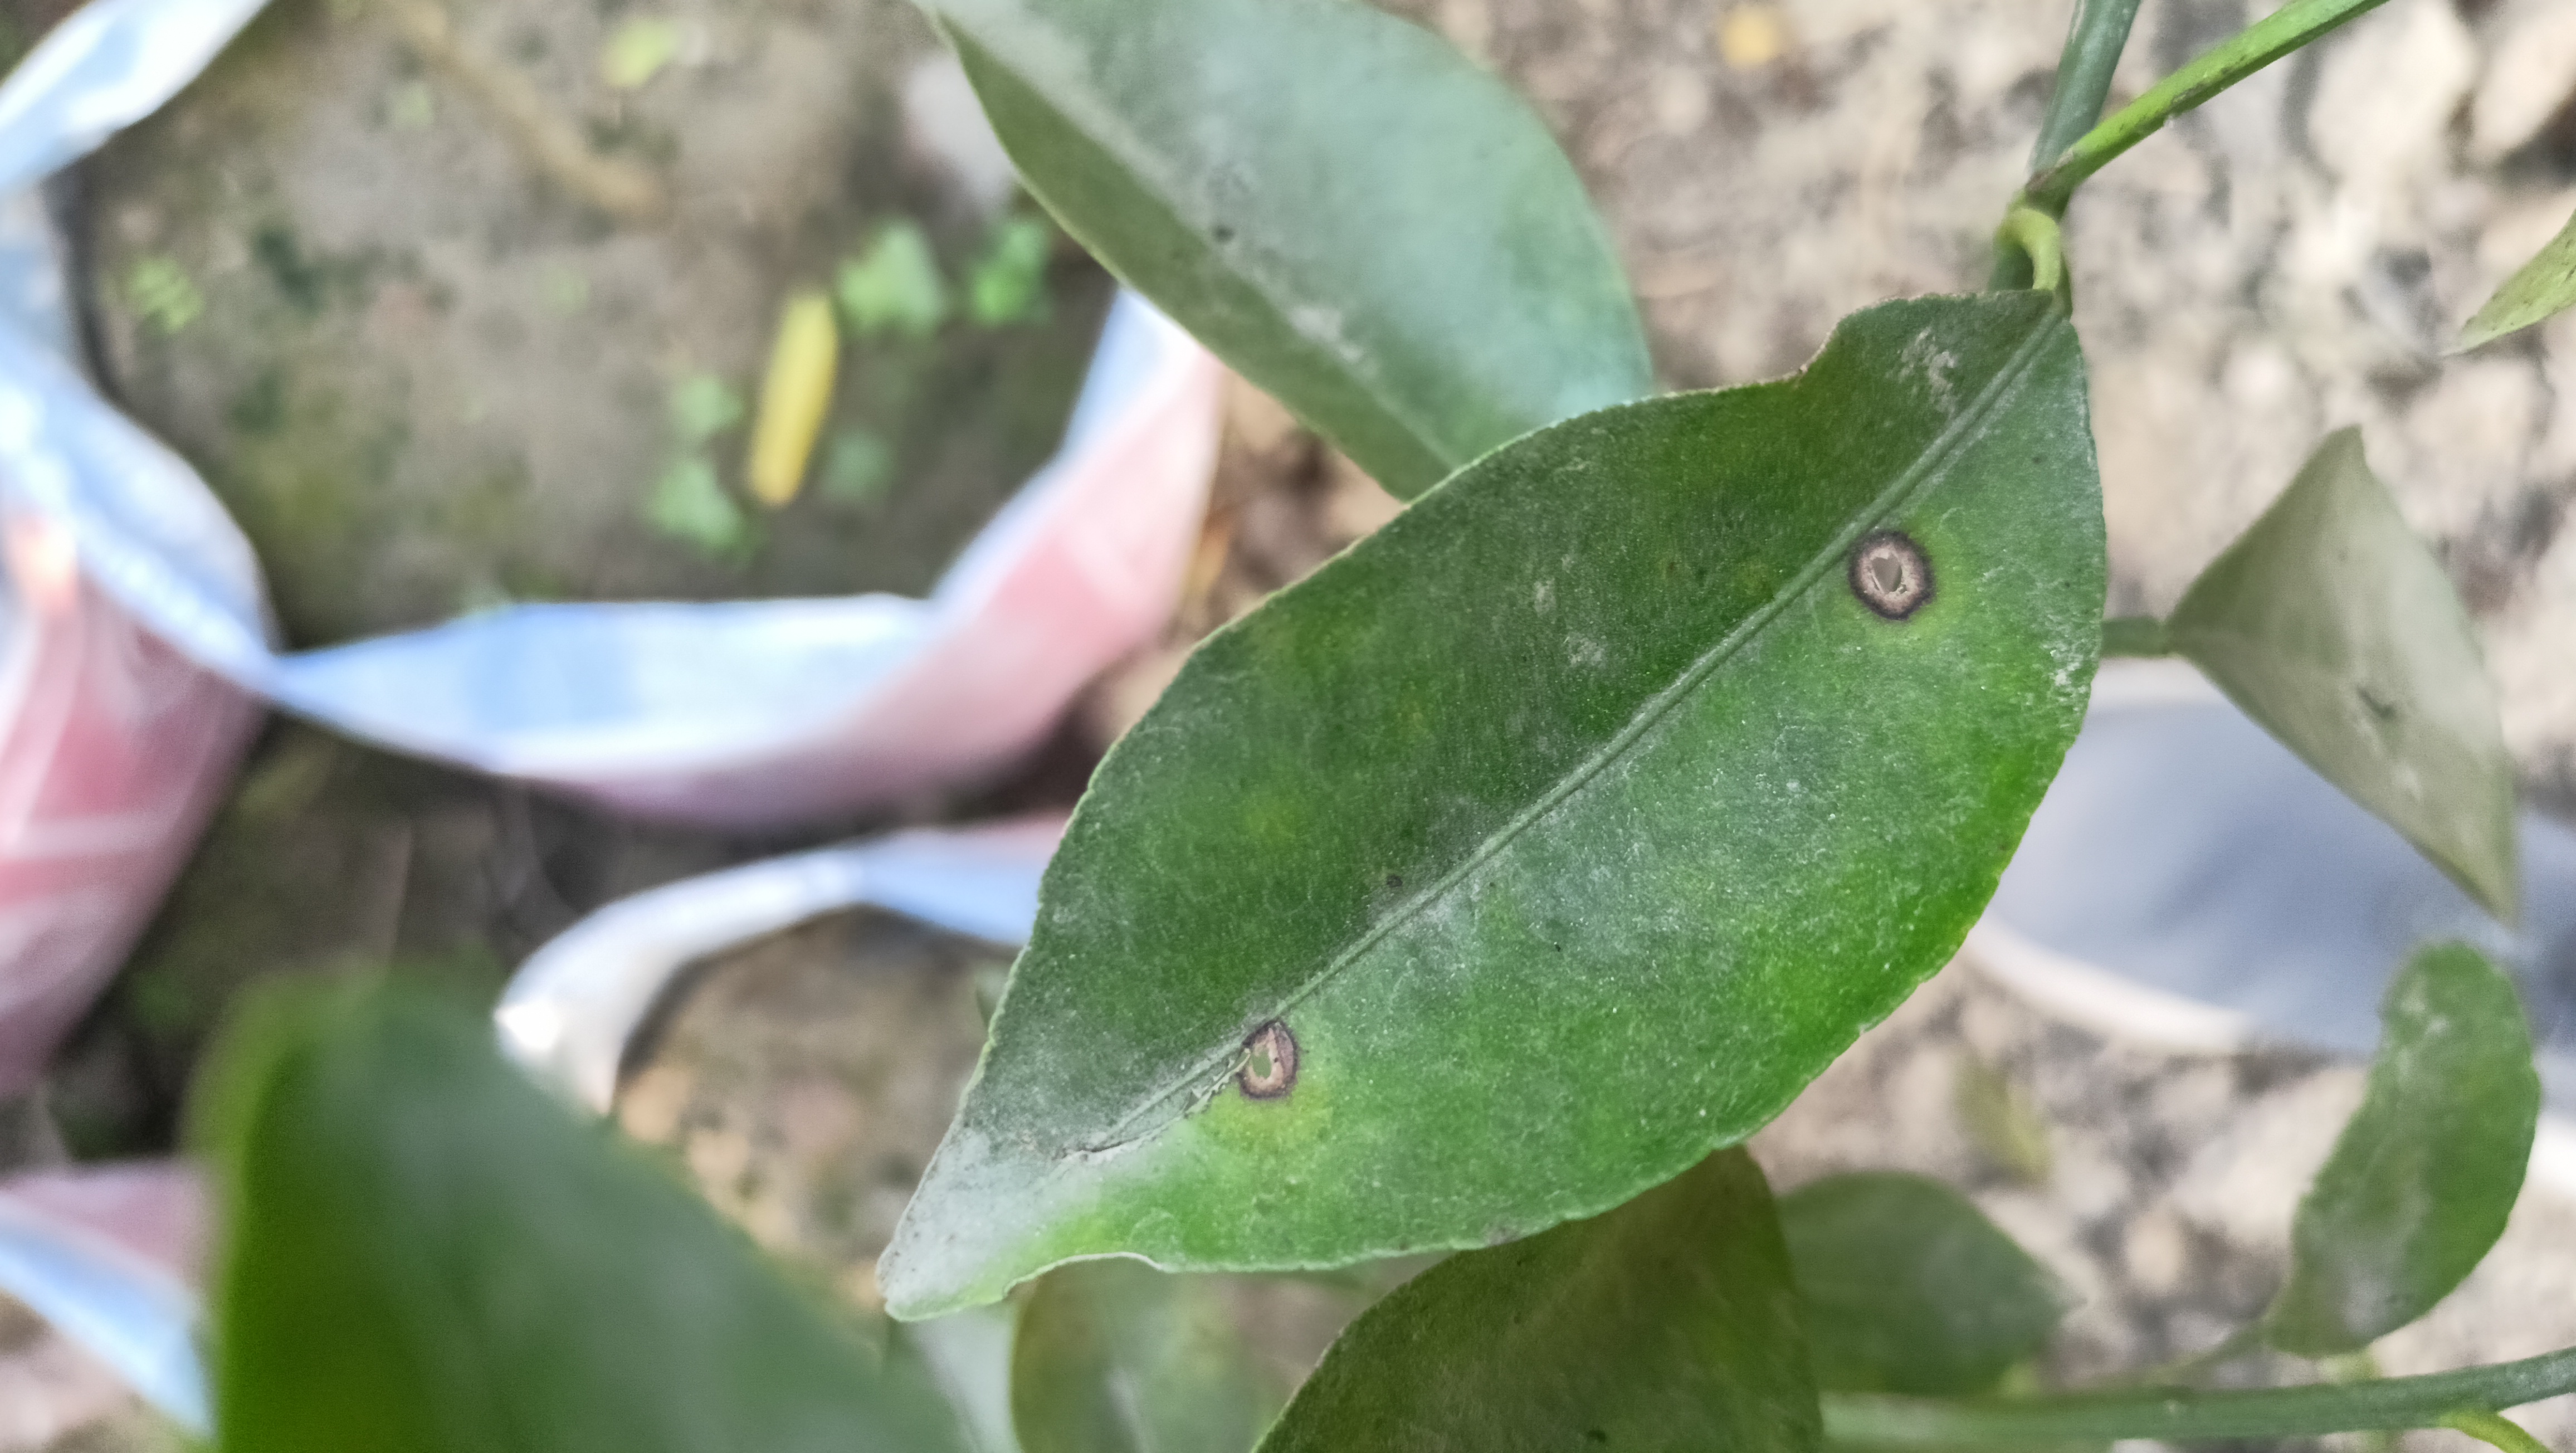
Mandarin leaf variety: China Mishti